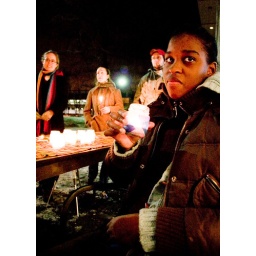
I like how the girl is looking at the camera, but the proximity of the face in the background makes this flawed.